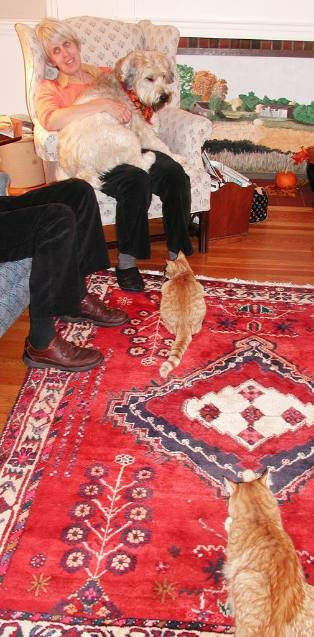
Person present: Yes